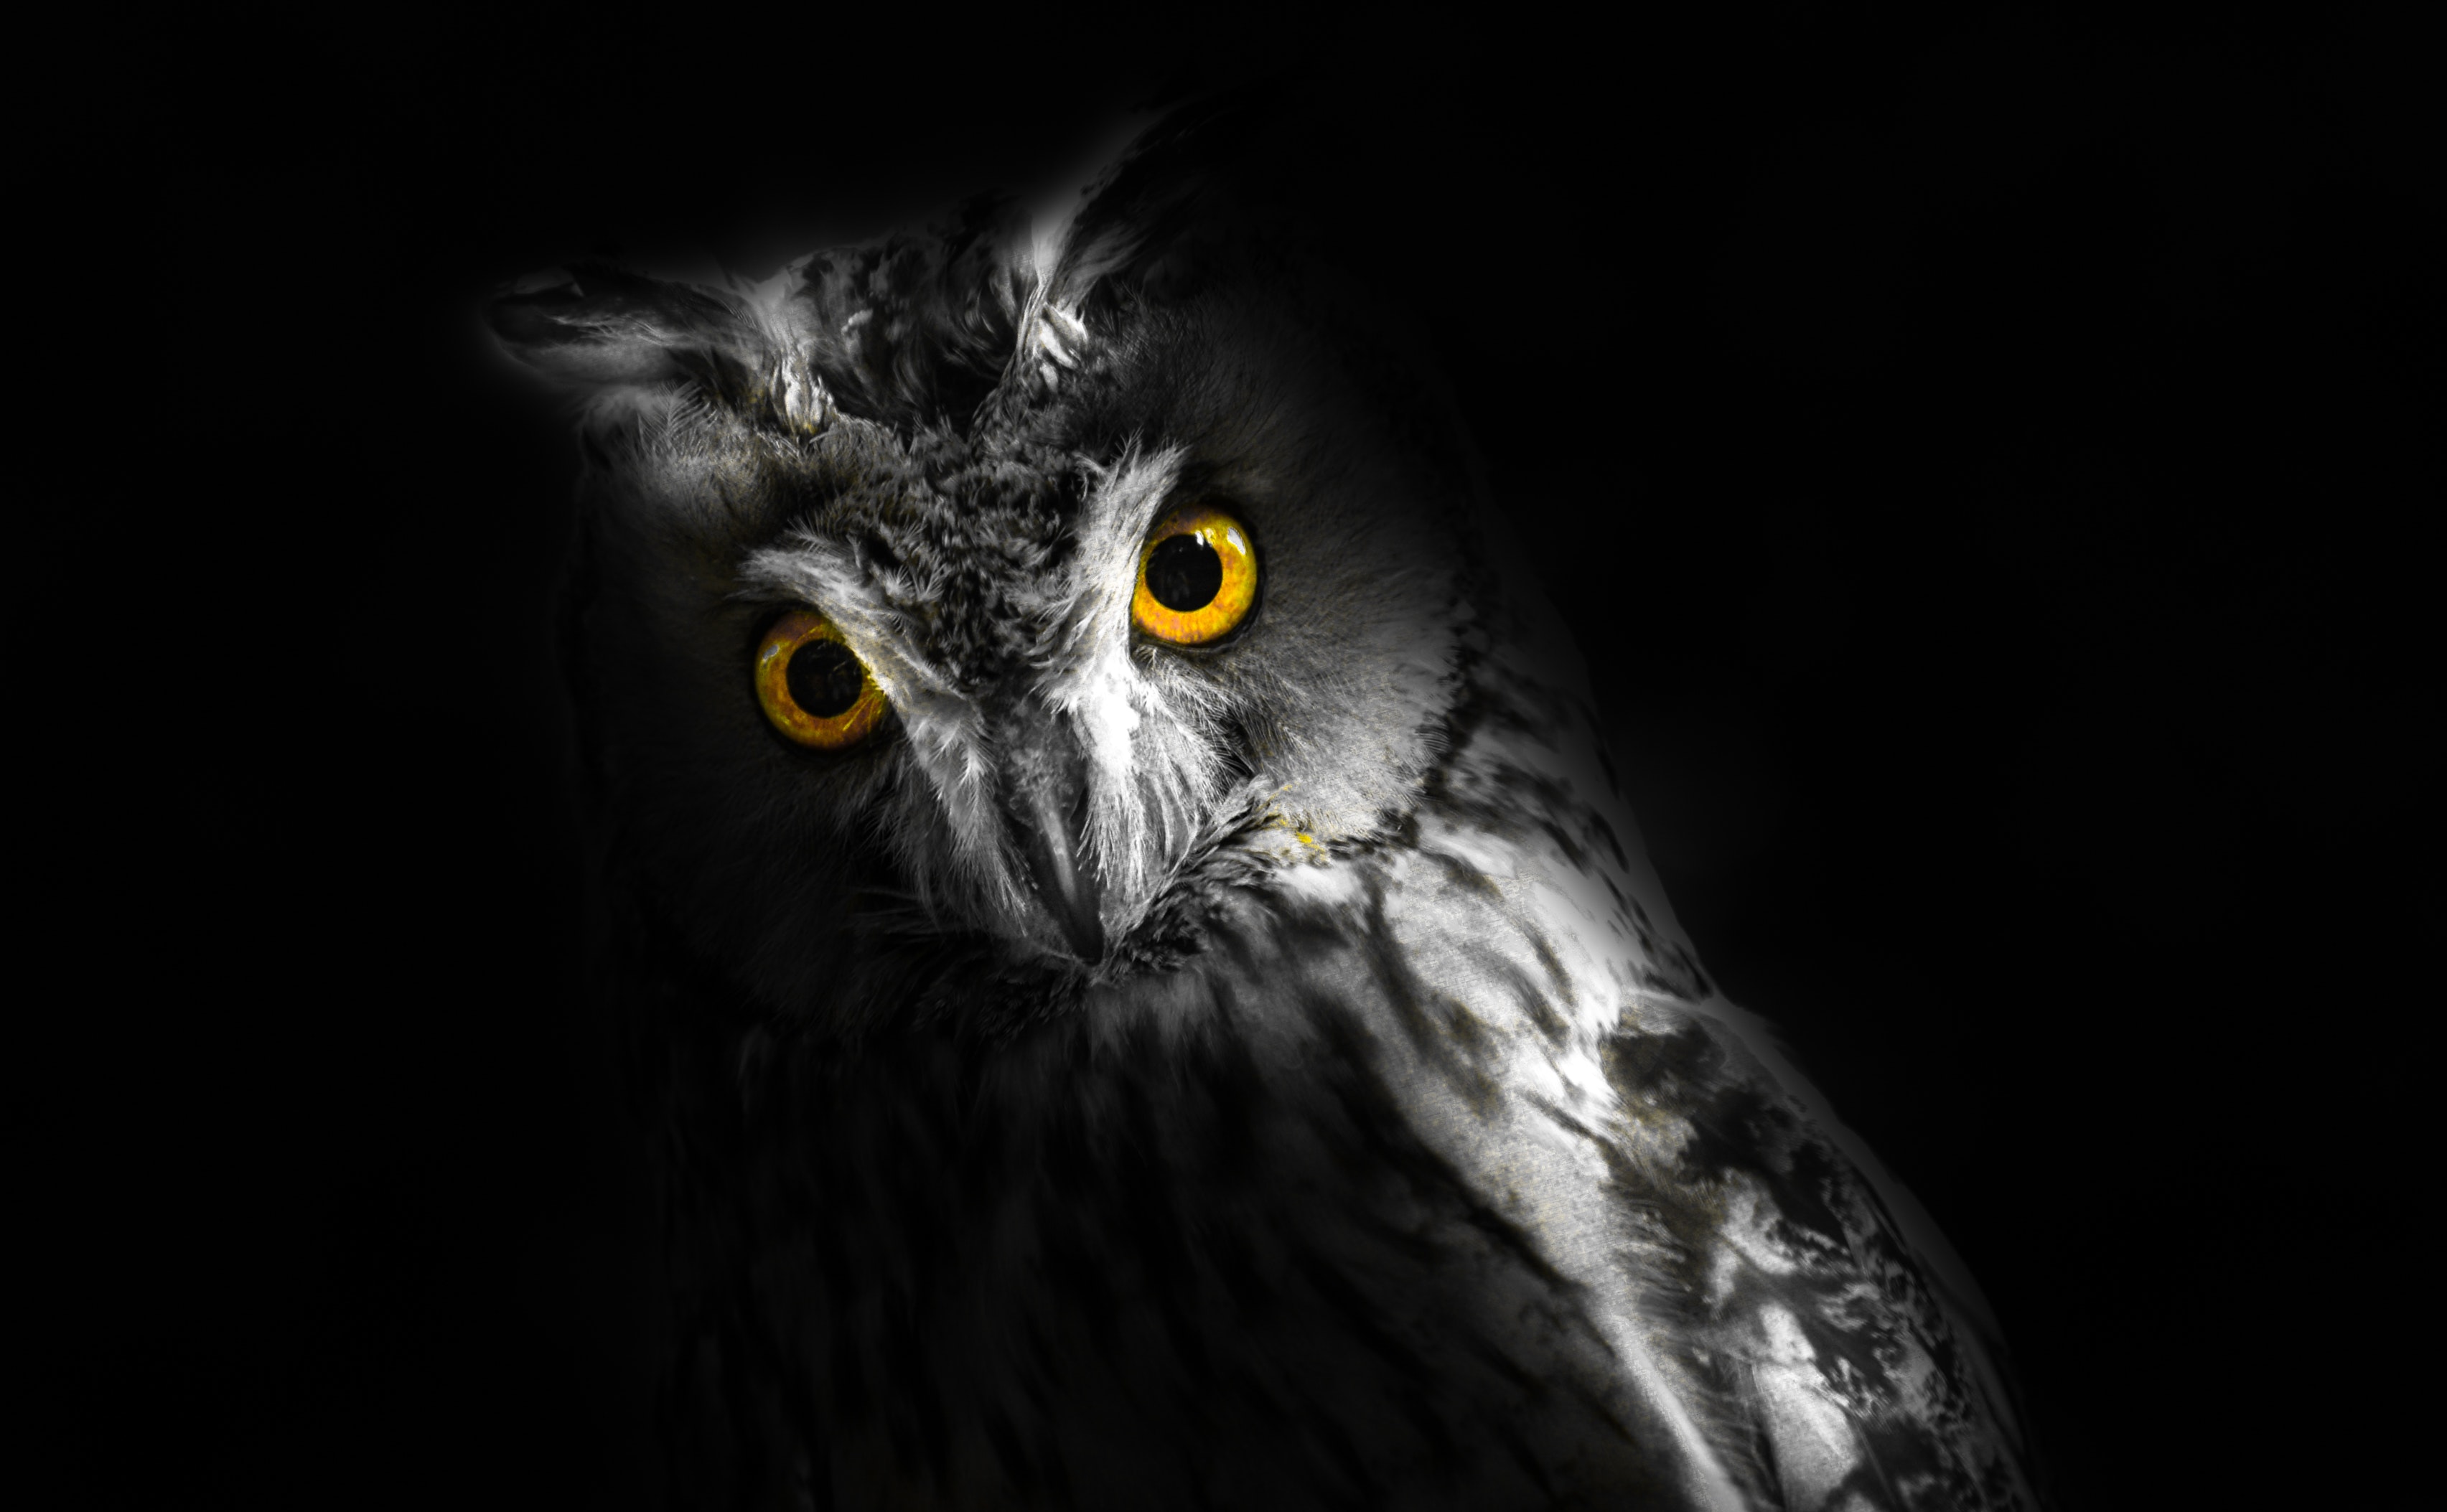
owl, black, bird of prey, bird, darkness, beak, black and white, eye, whiskers, organism, photography, Western Screech owl, Eastern Screech owl, stock photography, monochrome photography, wildlife, monochrome, screech owl